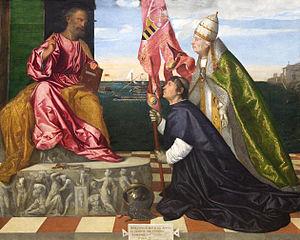
La liste des biens classés de la Communauté flamande de Belgique est une liste de biens culturels mobiliers classés situés Région flamande.